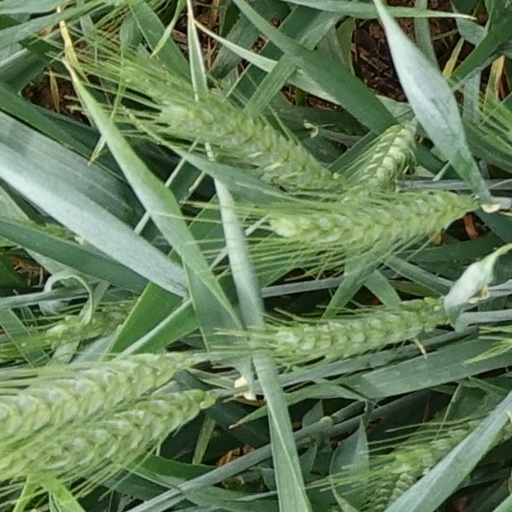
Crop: wheat